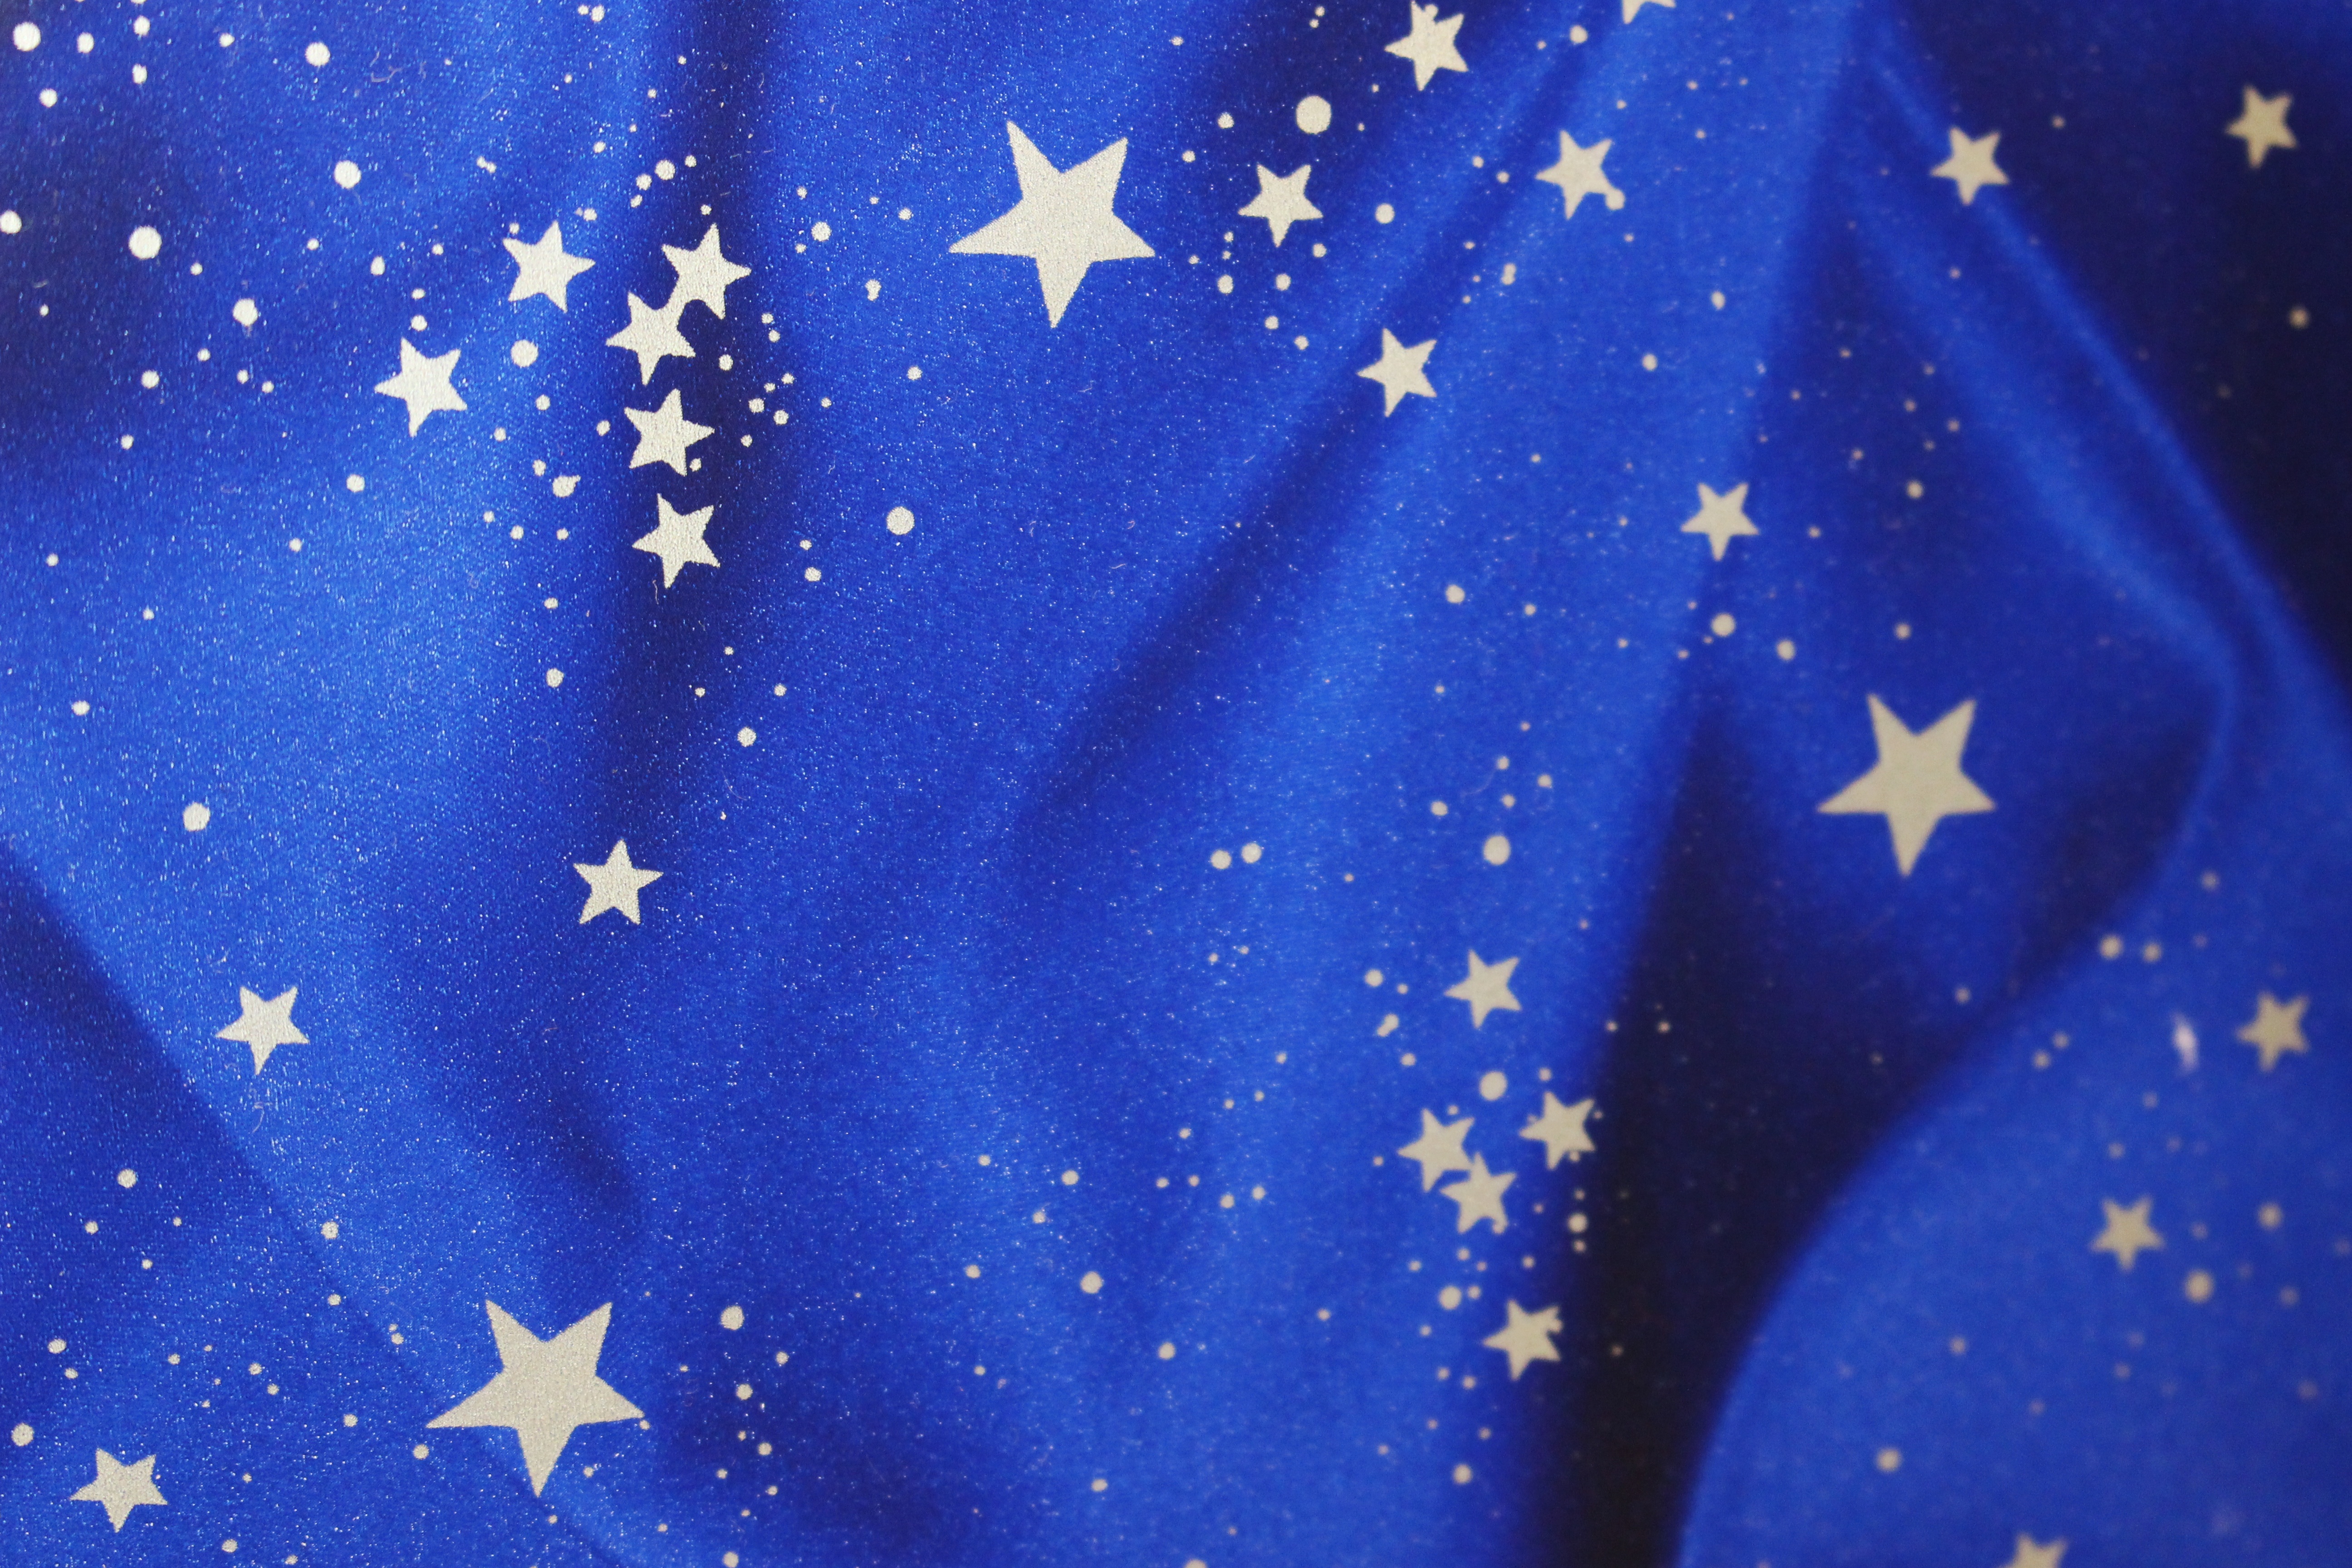
star, flower, pattern, macro, blue, christmas, background, silver, stars, astronomical object, the substance, christmas background, computer wallpaper, blue fabric, silver stars